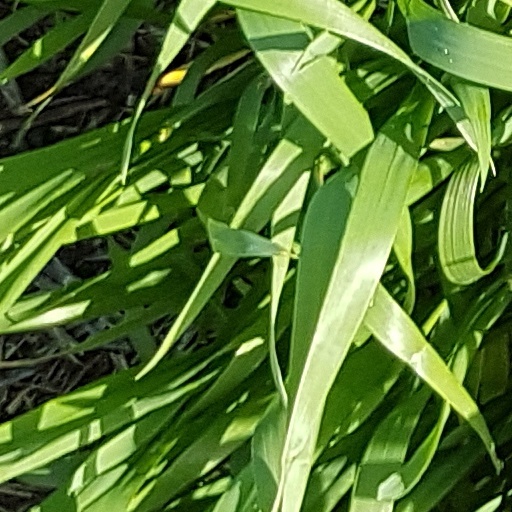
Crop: wheat